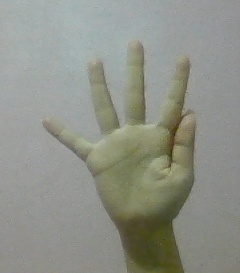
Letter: sheen